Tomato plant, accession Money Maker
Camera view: tilt-top (135 deg); turntable rotation: 300 degrees
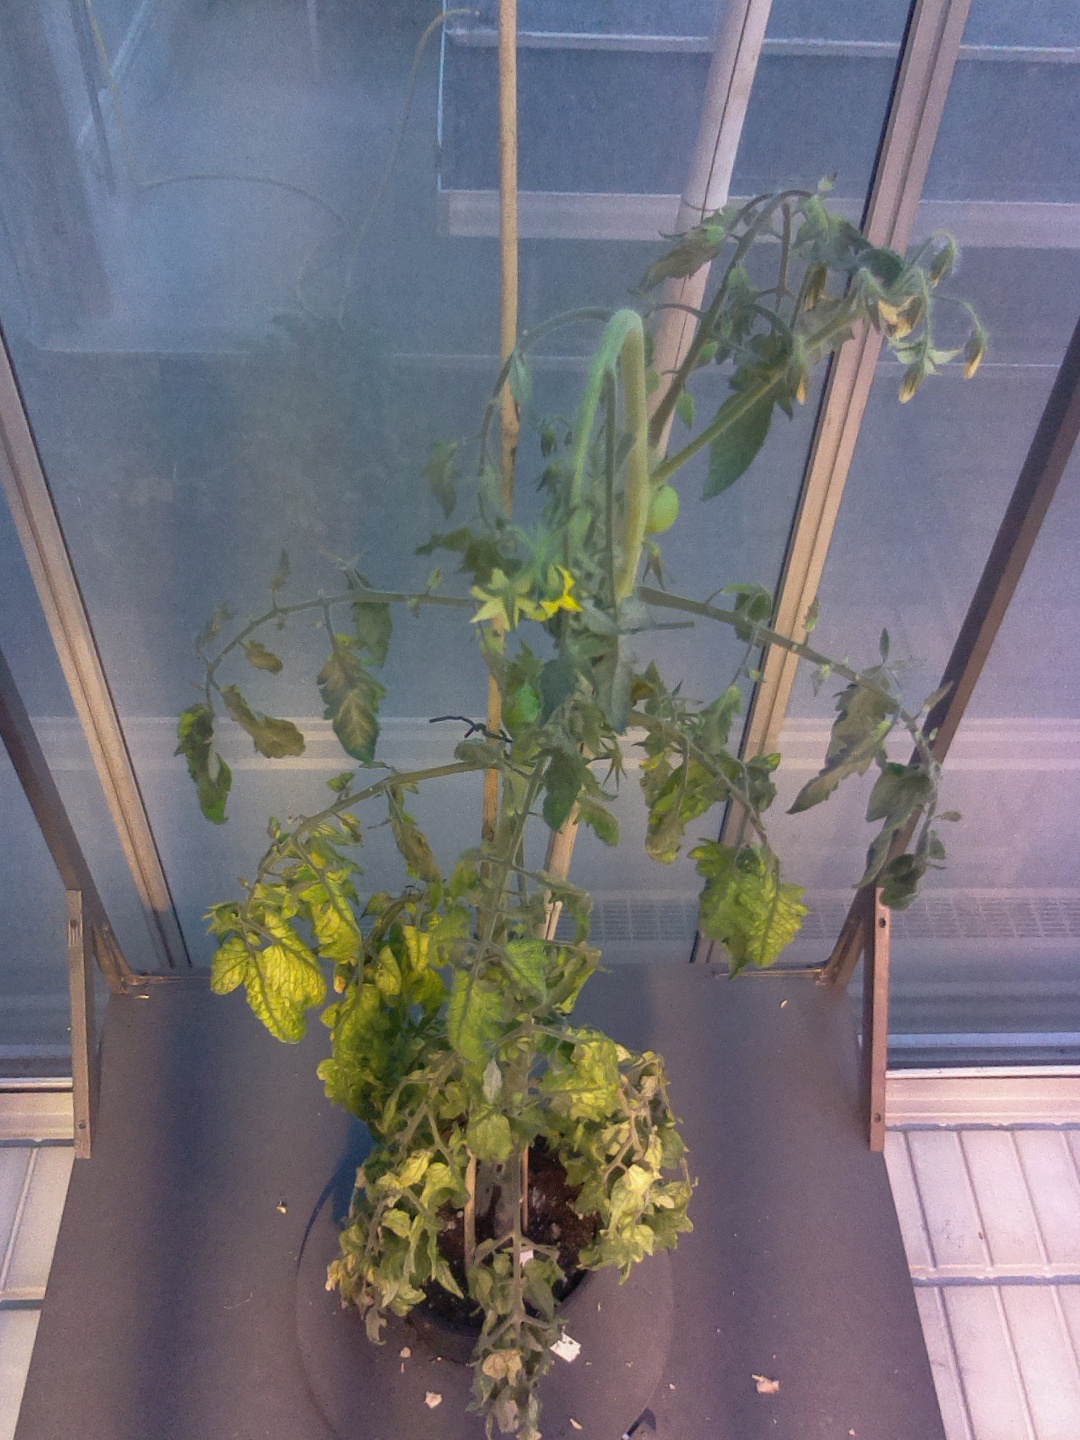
BBCH growth stage 75: 50%-60% of final fruit size